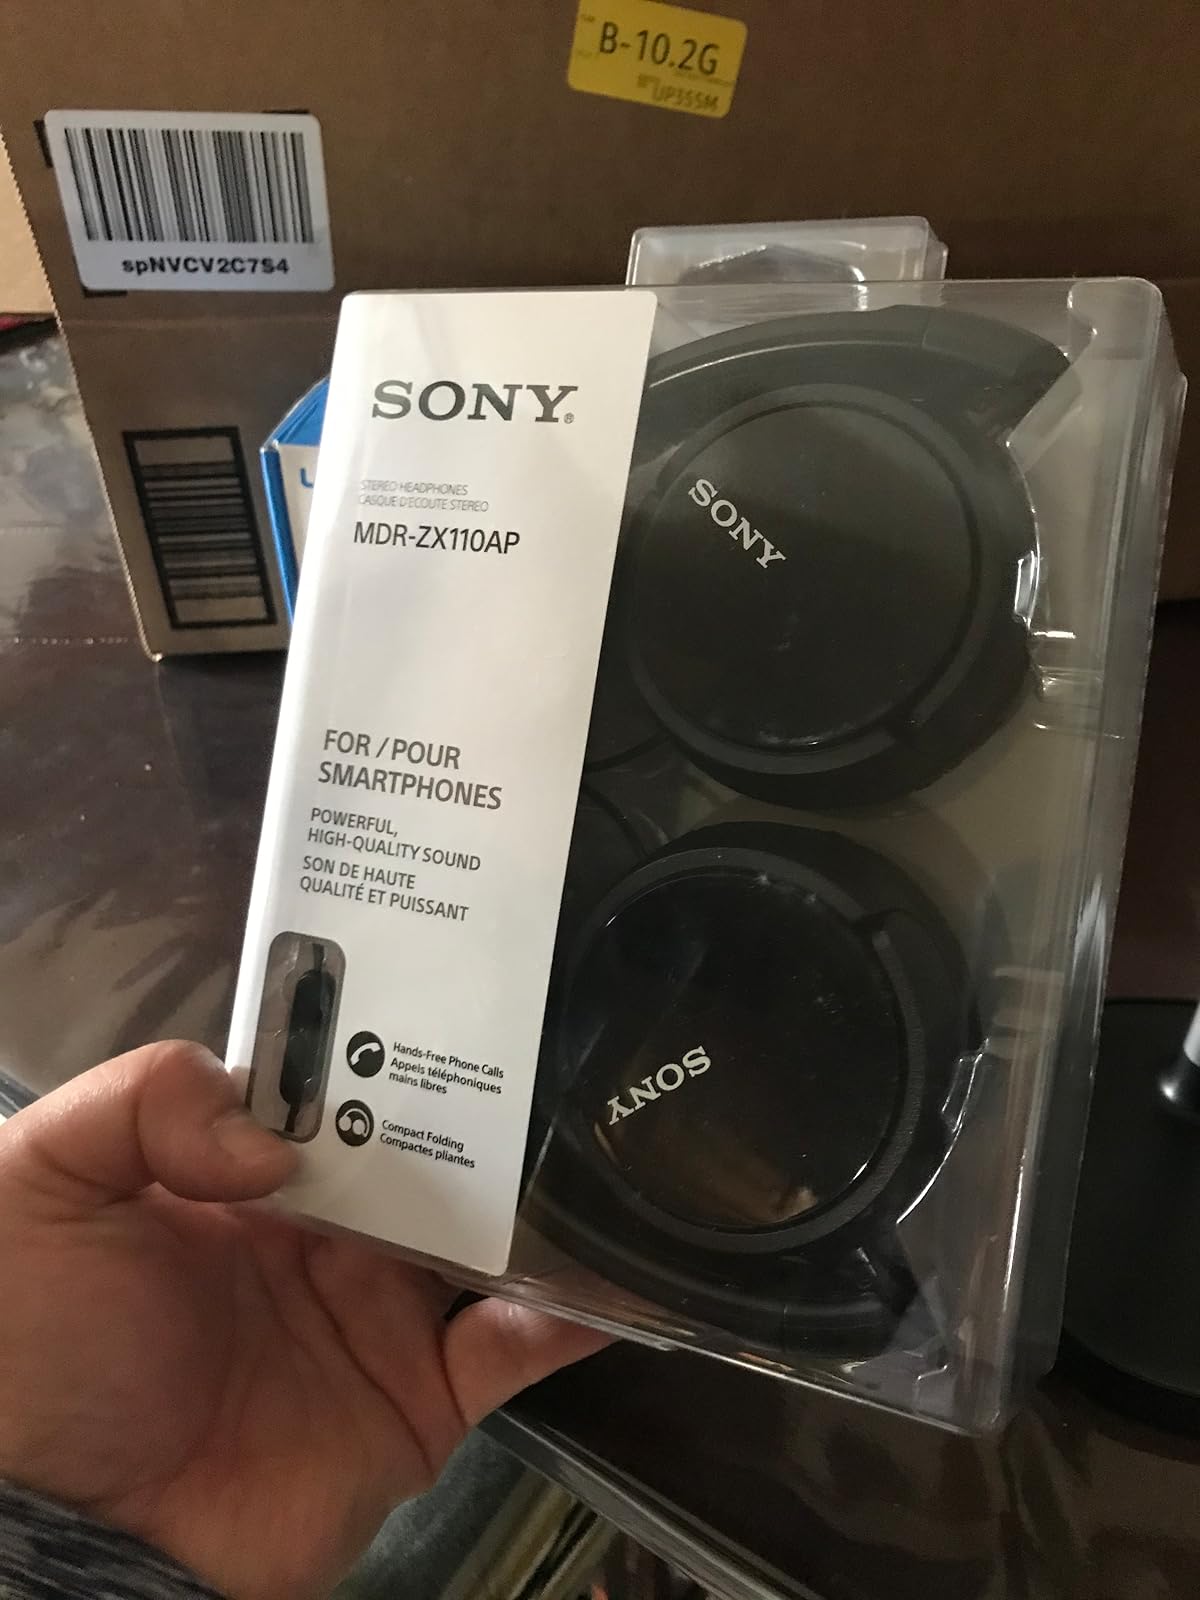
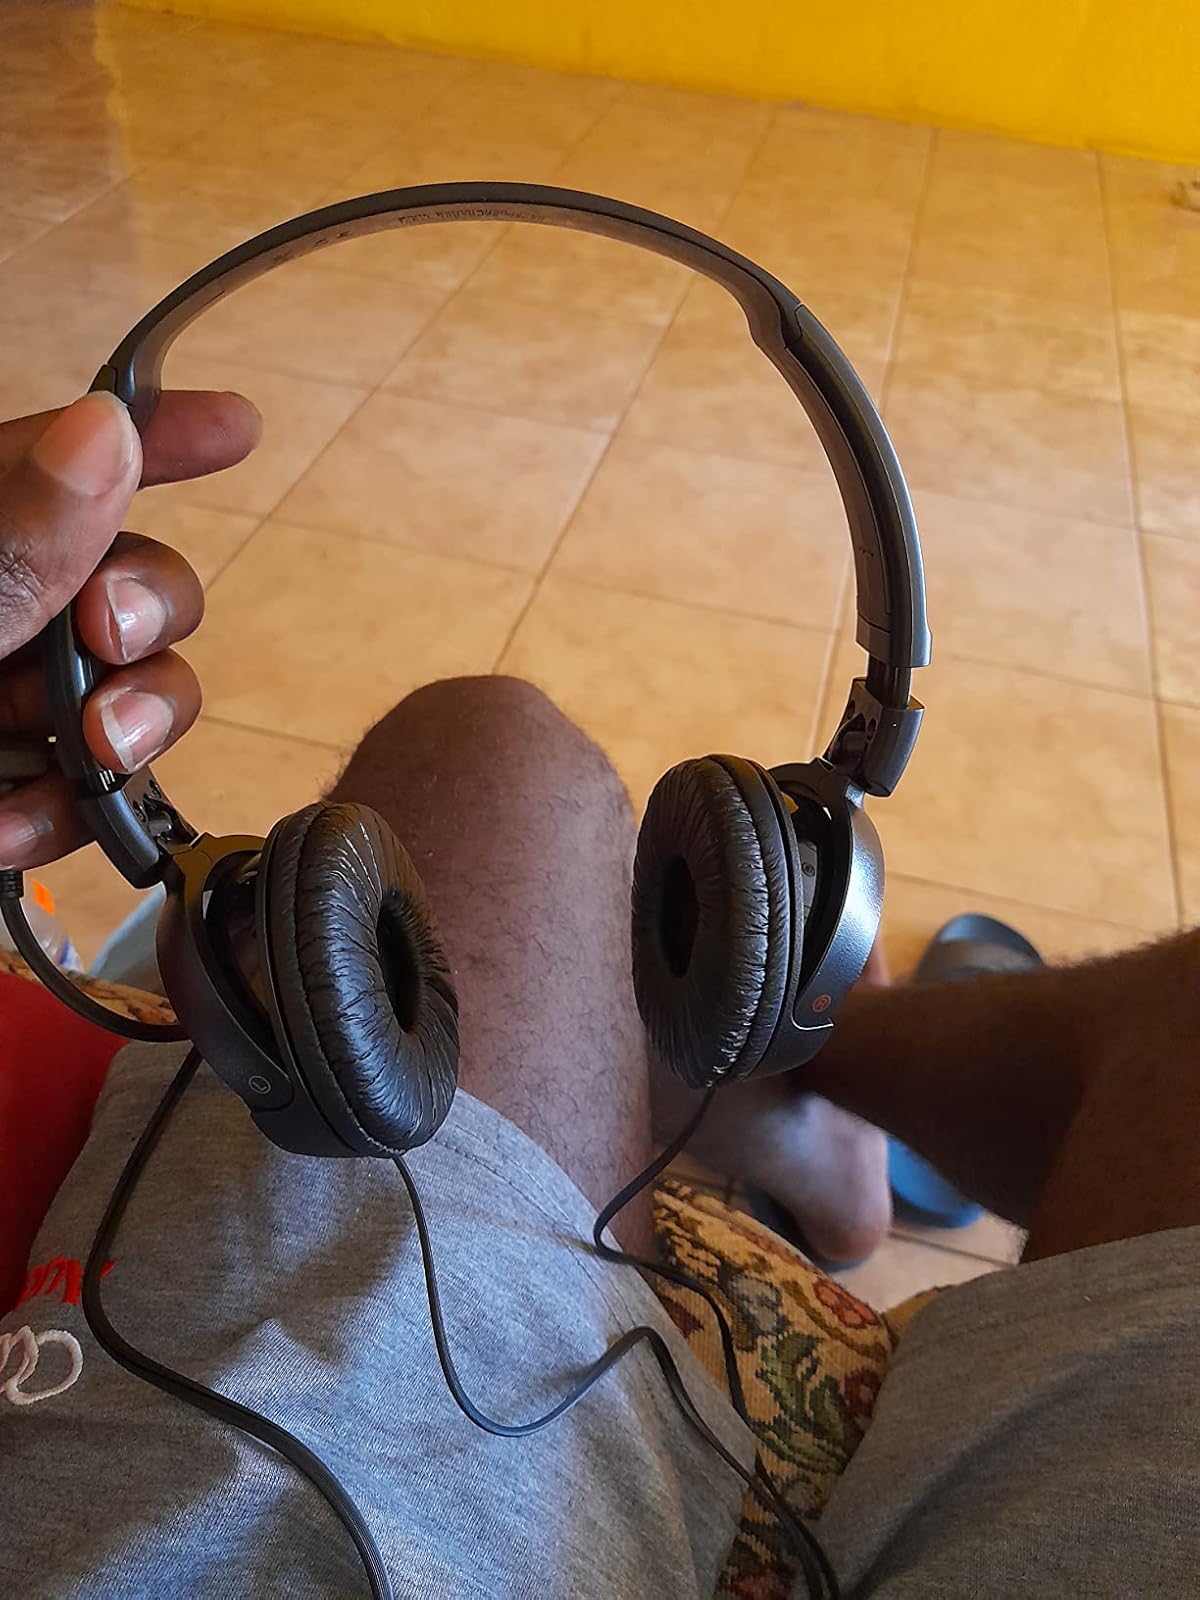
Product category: headphones
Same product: no